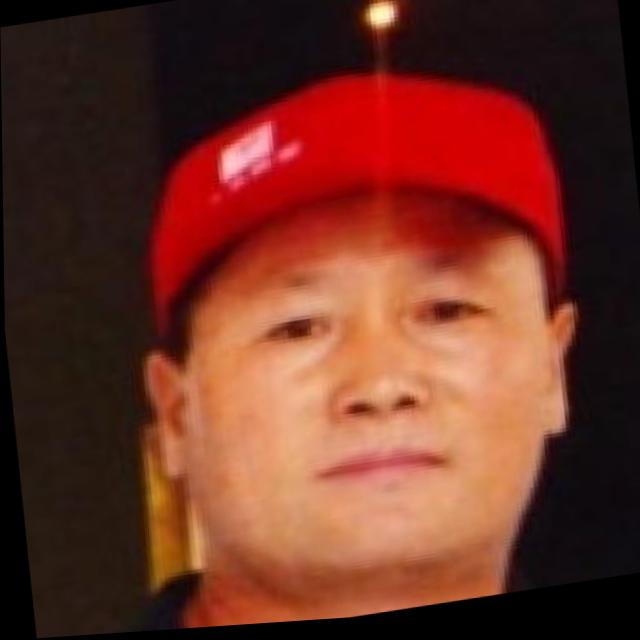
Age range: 45-64